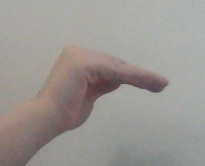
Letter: haa